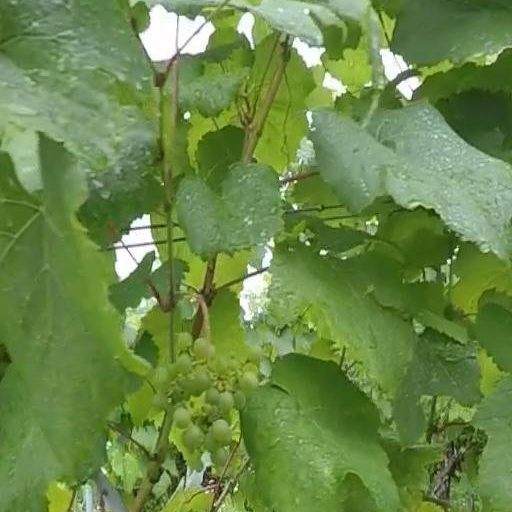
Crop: grape